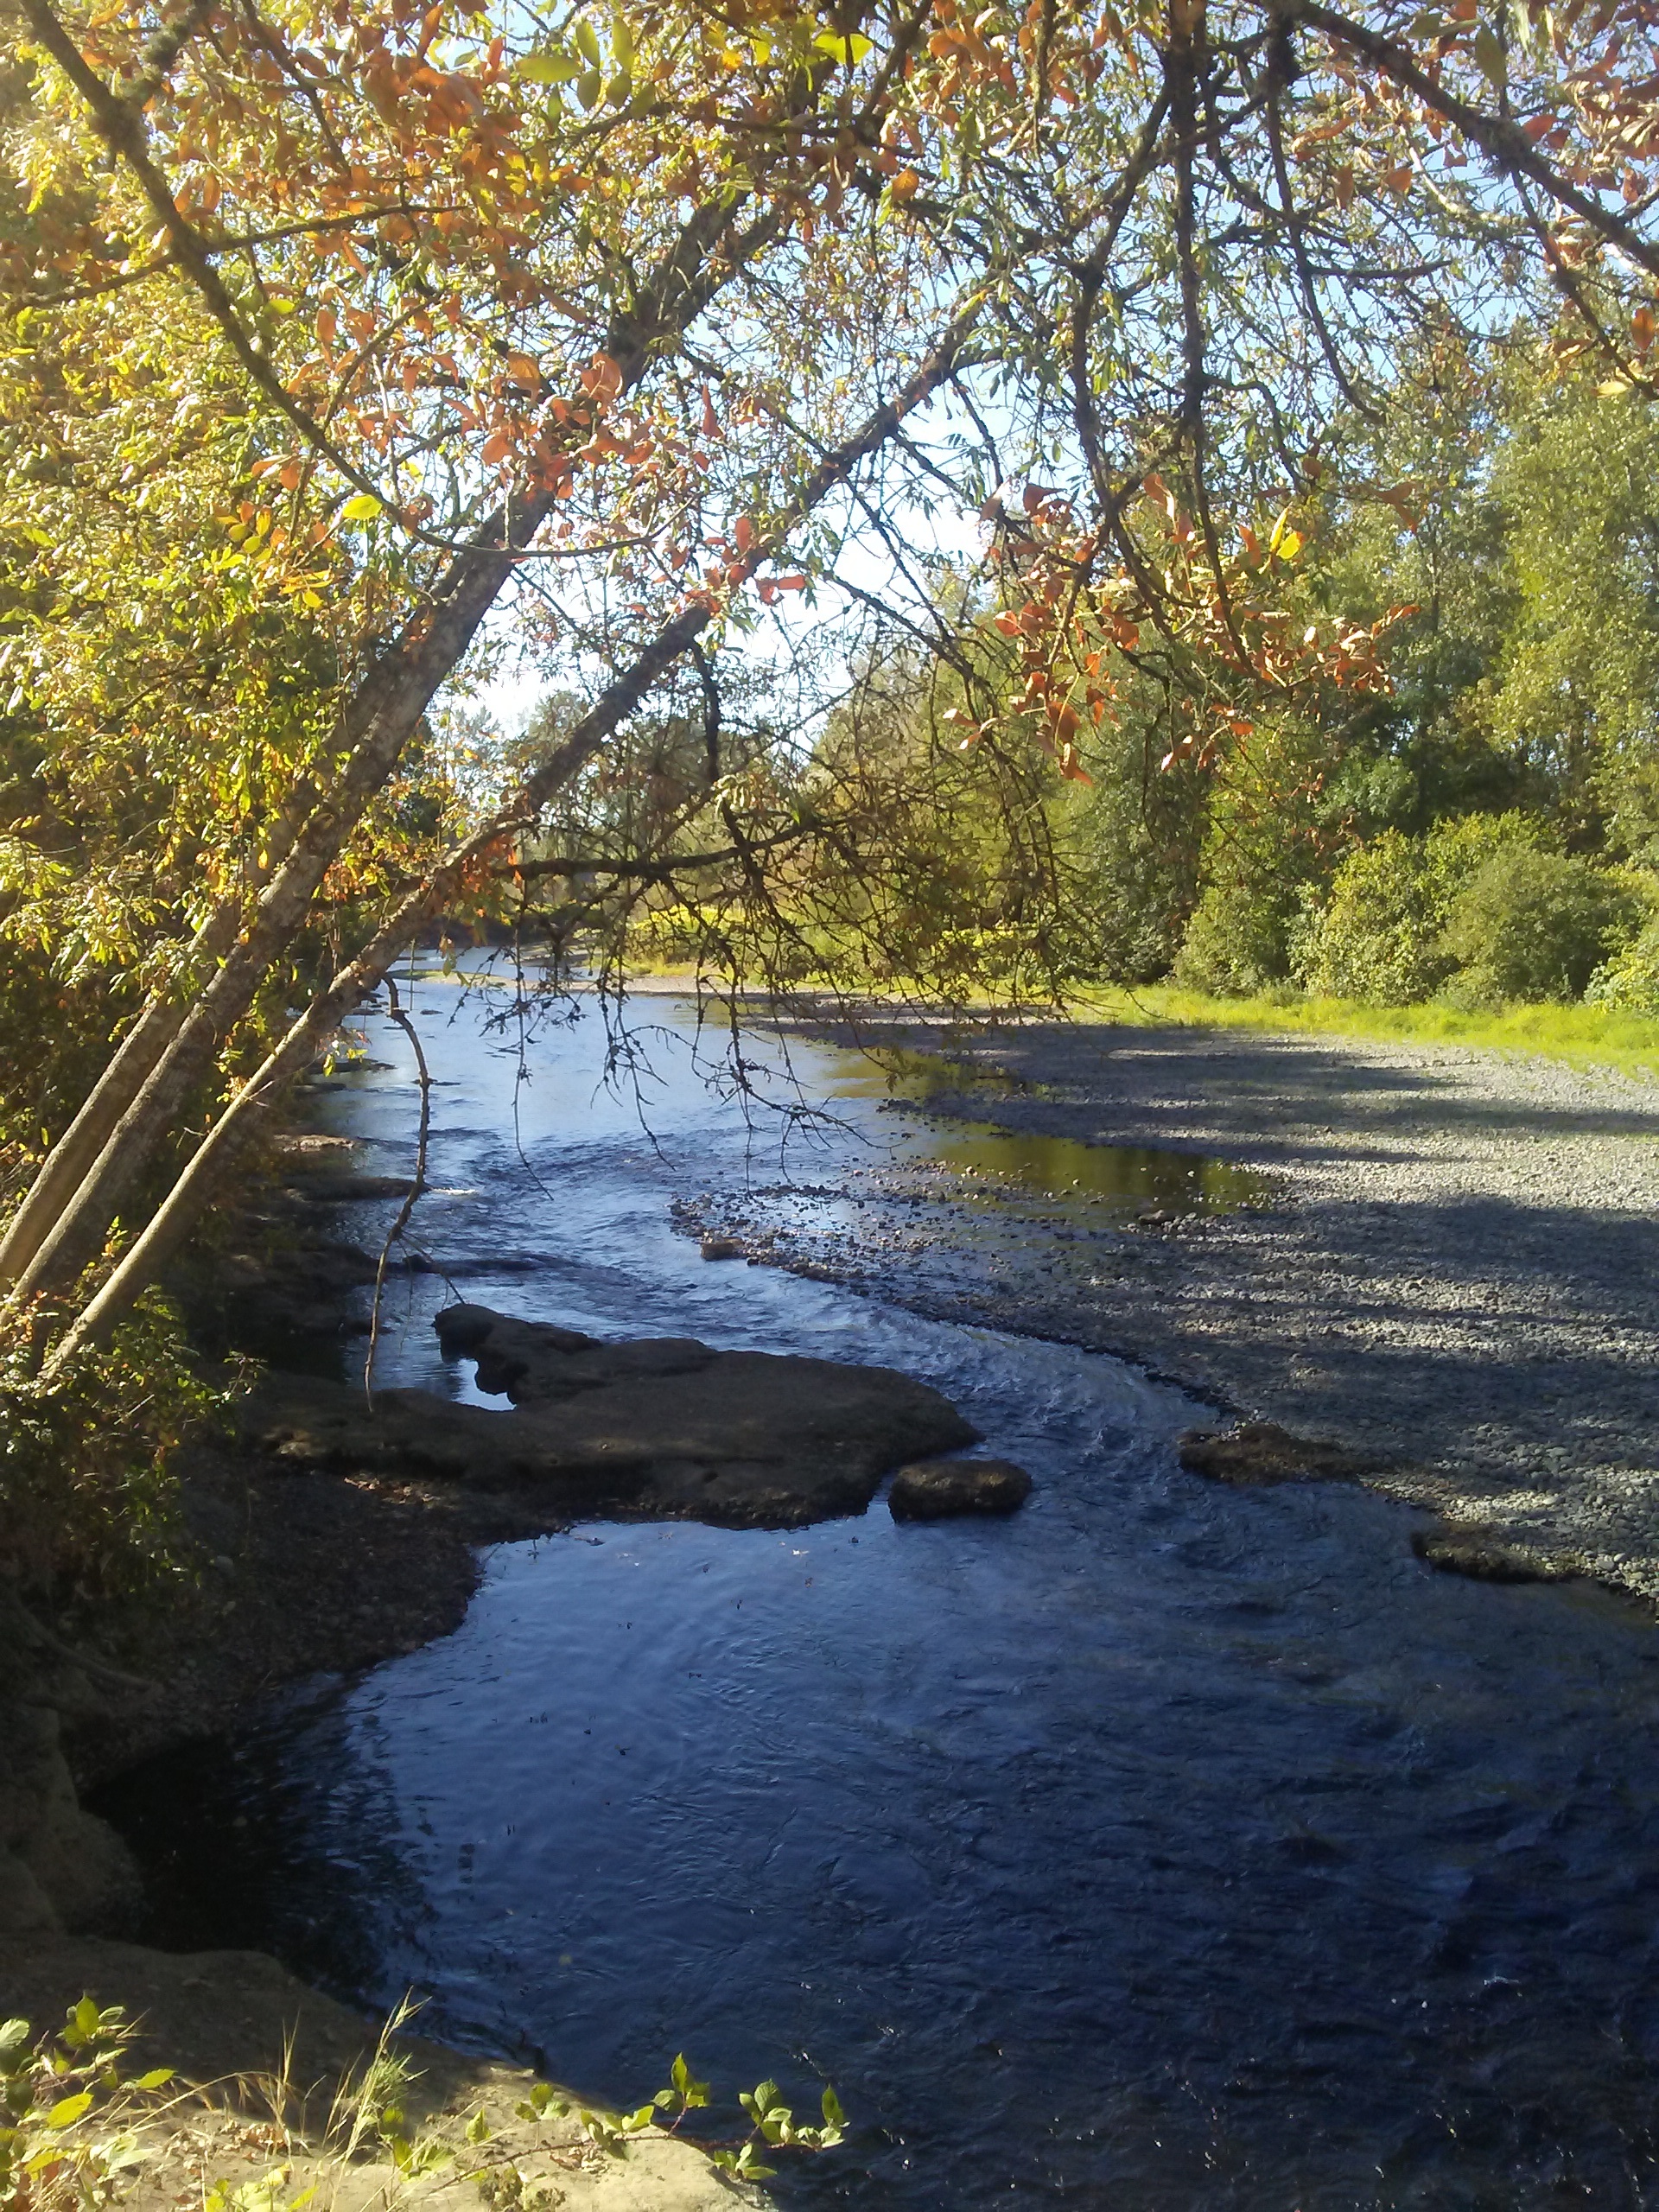
landscape, tree, water, nature, creek, wilderness, plant, leaf, lake, river, pond, stream, reflection, autumn, season, waterway, body of water, woodland, woody plant